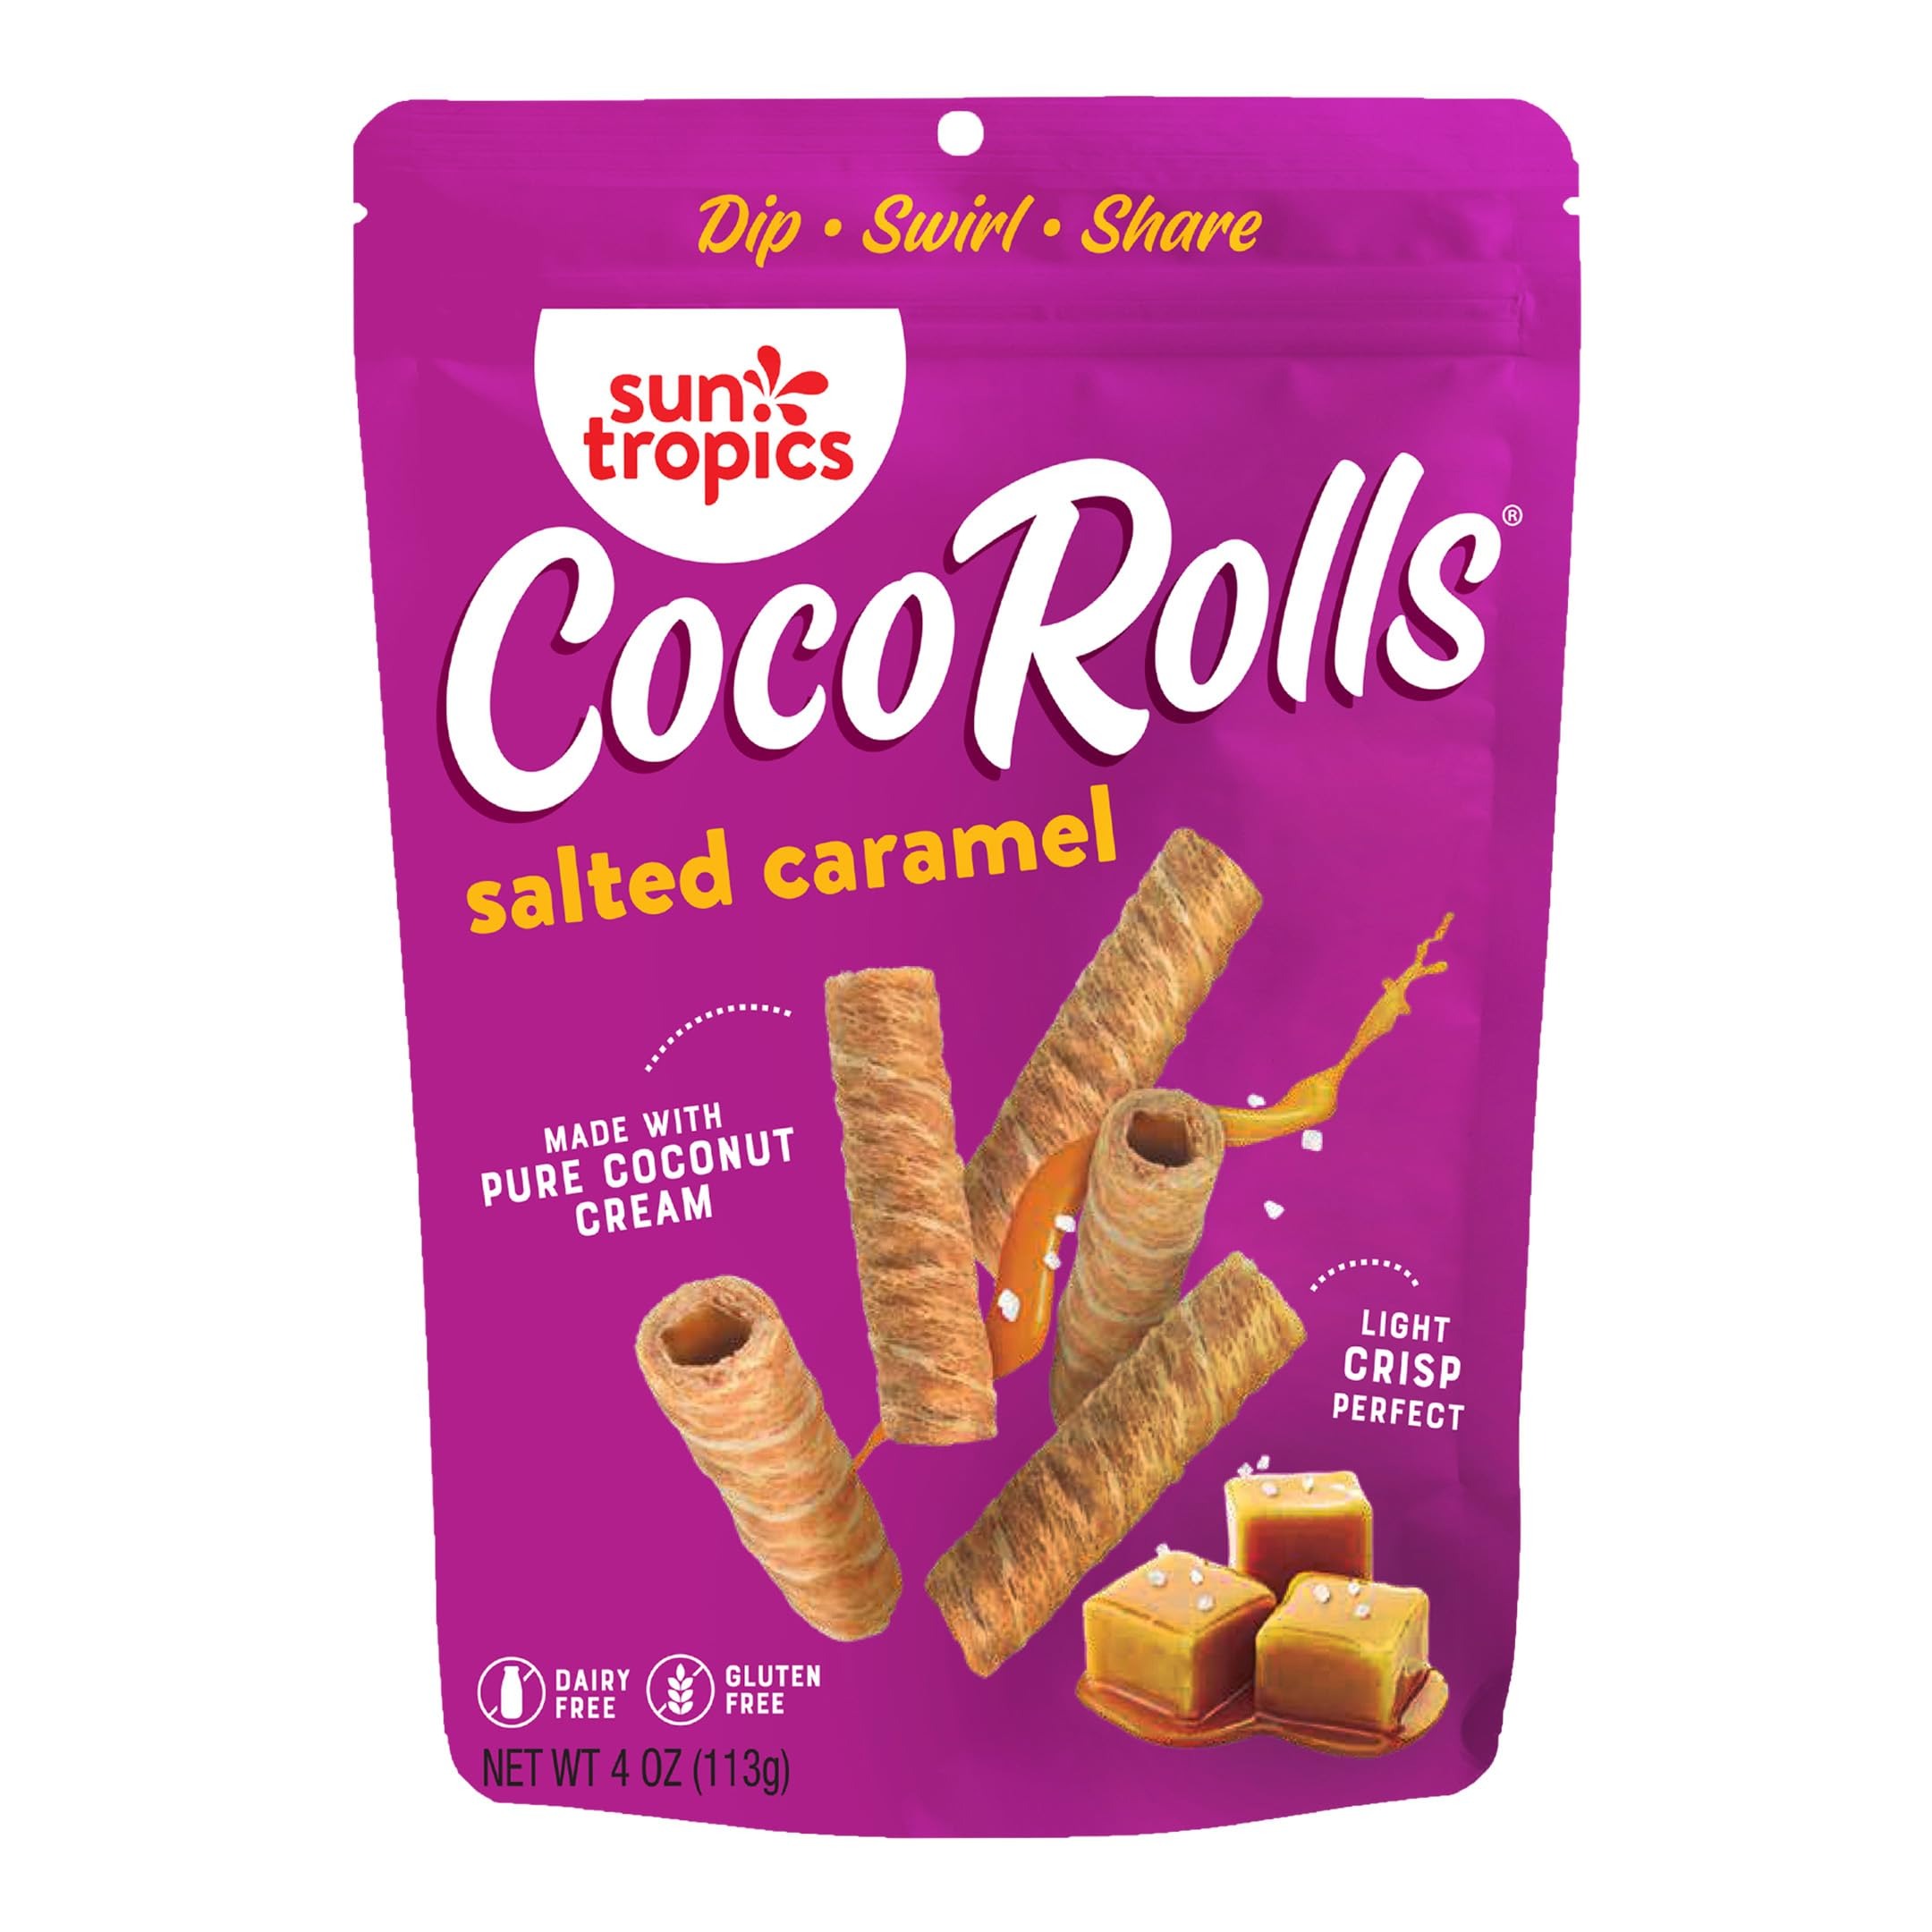
Item Name: Sun Tropics CocoRolls Salted Caramel Flavor- 6 count, 4 oz each | Crisp Rolled Wafer Cookies, Coconut Rolls Made With Pure Coconut Cream | Gluten Free & Dairy Free Coconut Wafer Snack
Bullet Point 1: PERFECT FOR DIPPING AND SHARING - With their crisp and light texture, Sun Tropics coconut rolls are the perfect snack for dipping in your favorite sauces, toppings, or spreads. The bite-sized shape makes them great for sharing with family and friends or enjoying on your own as a quick and satisfying treat. And, they are packed in a resealable, travel friendly snack pack that you can take as an on-the-go snack.
Bullet Point 2: GLUTEN-FREE AND DAIRY-FREE WAFER COOKIES - Enjoy the rich and delicious taste of Sun Tropics CocoRolls, without worrying about gluten or dairy. Made with wholesome and natural ingredients, our CocoRolls are perfect for those with dietary restrictions or those looking for a healthier snack option.
Bullet Point 3: HEALTHY SNACK OPTION - At Sun Tropics, we believe in healthy snacking that doesn't compromise on taste. Our CocoRolls wafer snacks are made with all-natural ingredients and free from artificial flavors, colors, and preservatives. They come in three delicious, non-GMO and guilt-free snack flavor options including: Original, Espresso, and Salted Caramel!
Bullet Point 4: SUN TROPICS - Sun Tropics is a family-owned company committed to transforming global childhood favorites, tropical fruit, and authentic street food into shareable snacks and beverages with adventurous flavors so you can enjoy the best of the tropics wherever you are!
Value: 6.0
Unit: Count

Price: 19.99